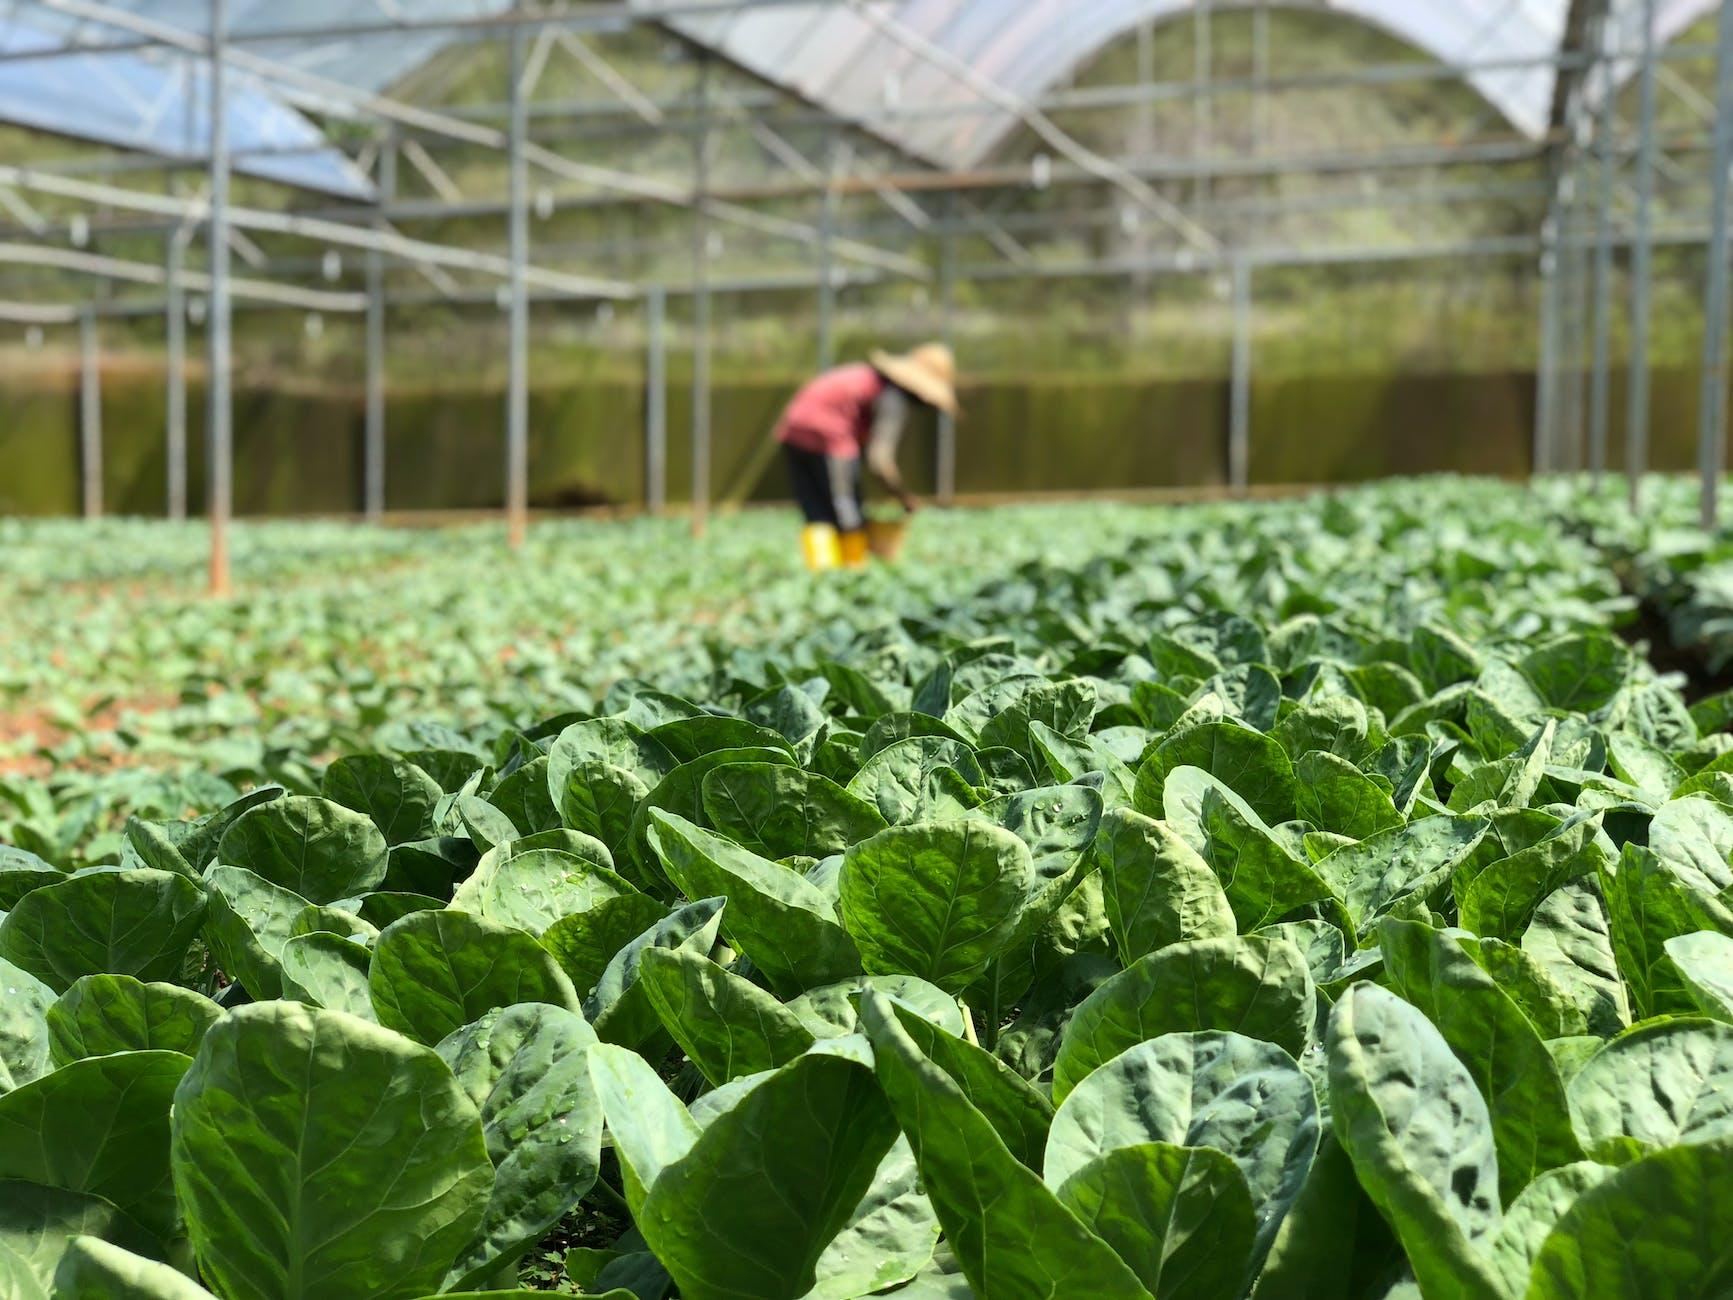
Shamba kubwa la kisasa la mboga za majani likiwa limejaa rangi ya kijani kibichi ikienea katika mandhari safi na ya kuvutia. Mboga hizi hukusanywa kwa uangalifu na kuchakatwa kiwandani ambapo hukaushwa, kusindikwa na kufungashwa tayari kwa soko la ndani na nje ya nchi.